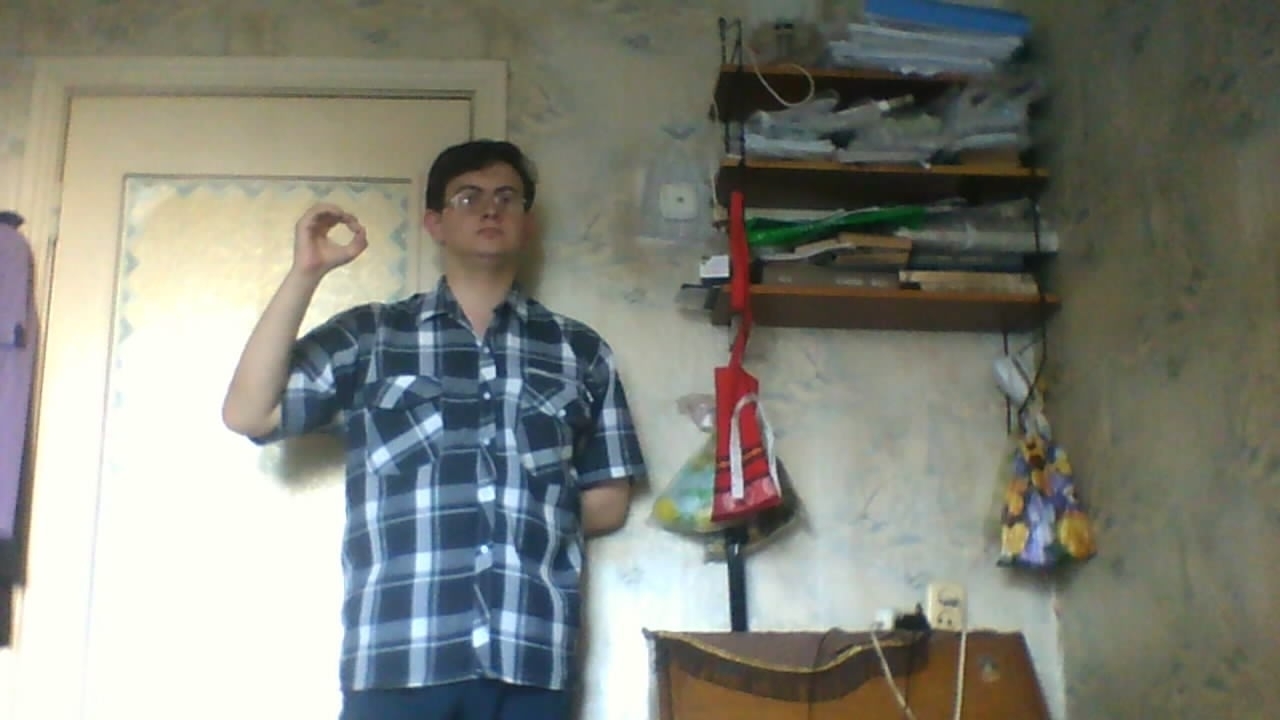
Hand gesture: grip